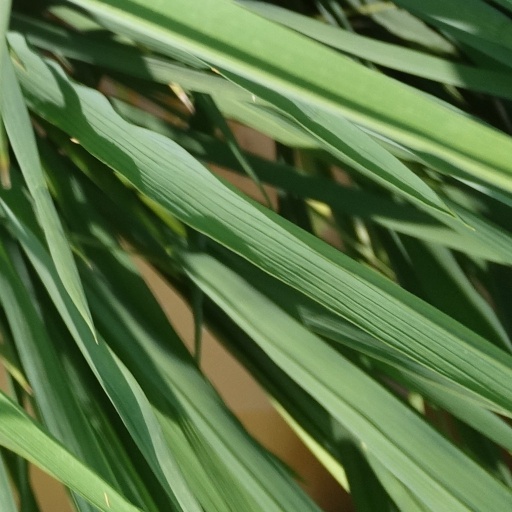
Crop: rice